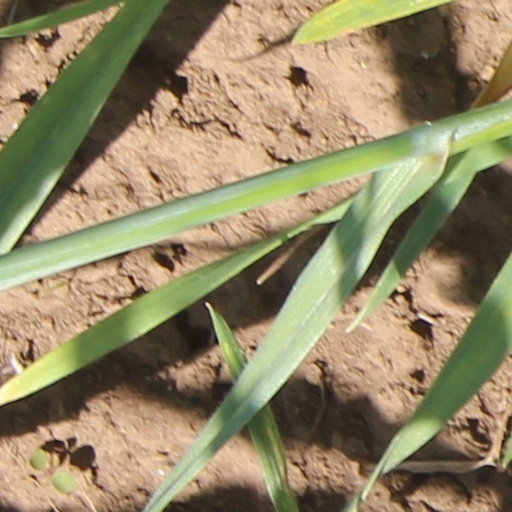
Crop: wheat